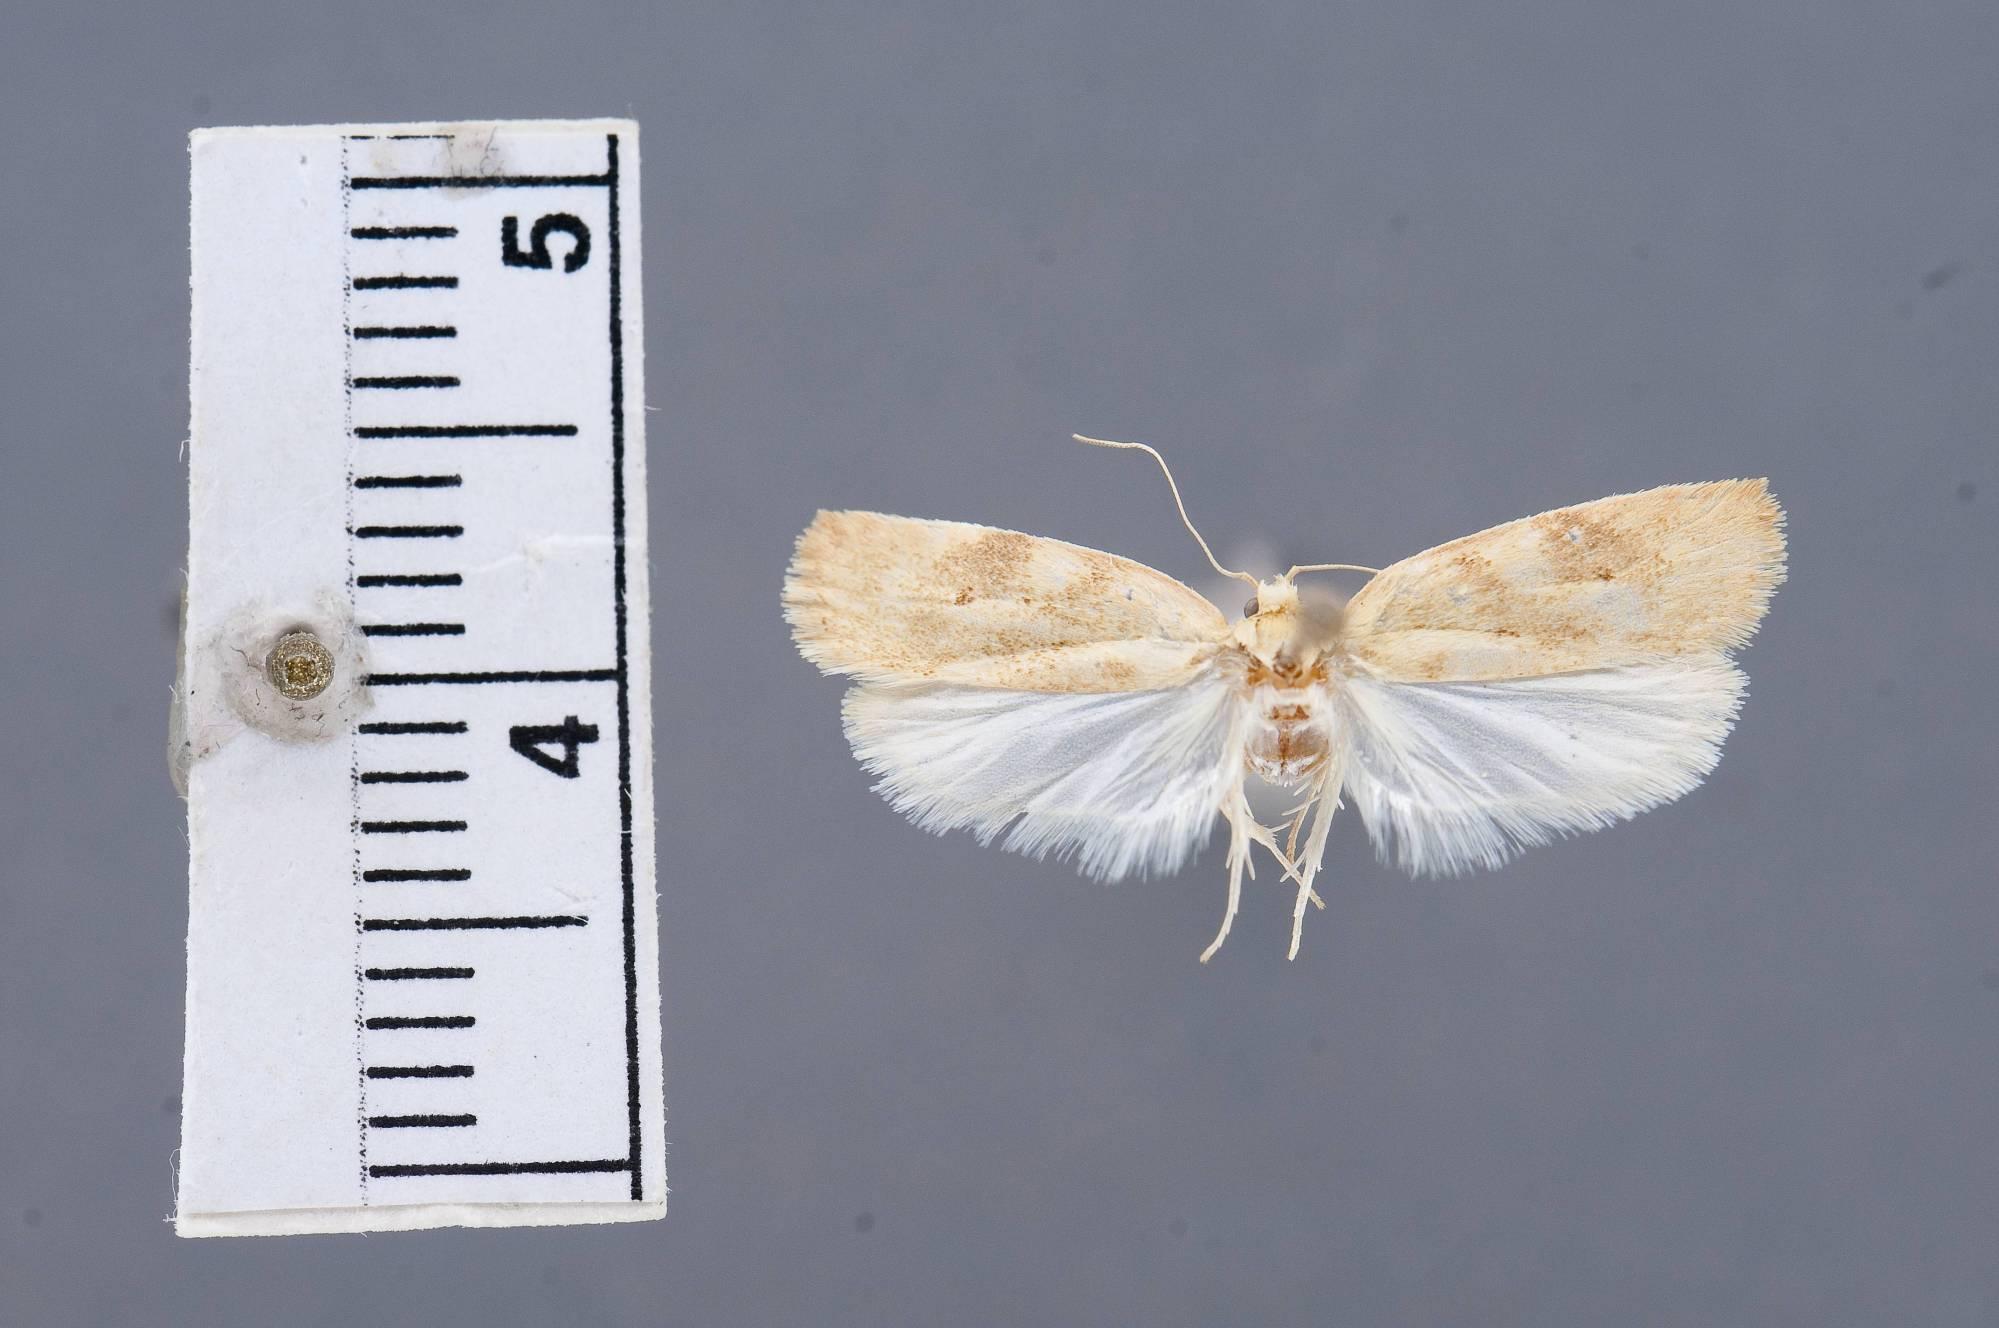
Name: Doina flinti
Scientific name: Doina flinti Clarke, 1978
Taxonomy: Animalia, Arthropoda, Insecta, Lepidoptera, Glossata, Oecophoridae, Oecophorinae
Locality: Near Pucon, Cautin, Araucania, Chile
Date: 4 Jan 1966